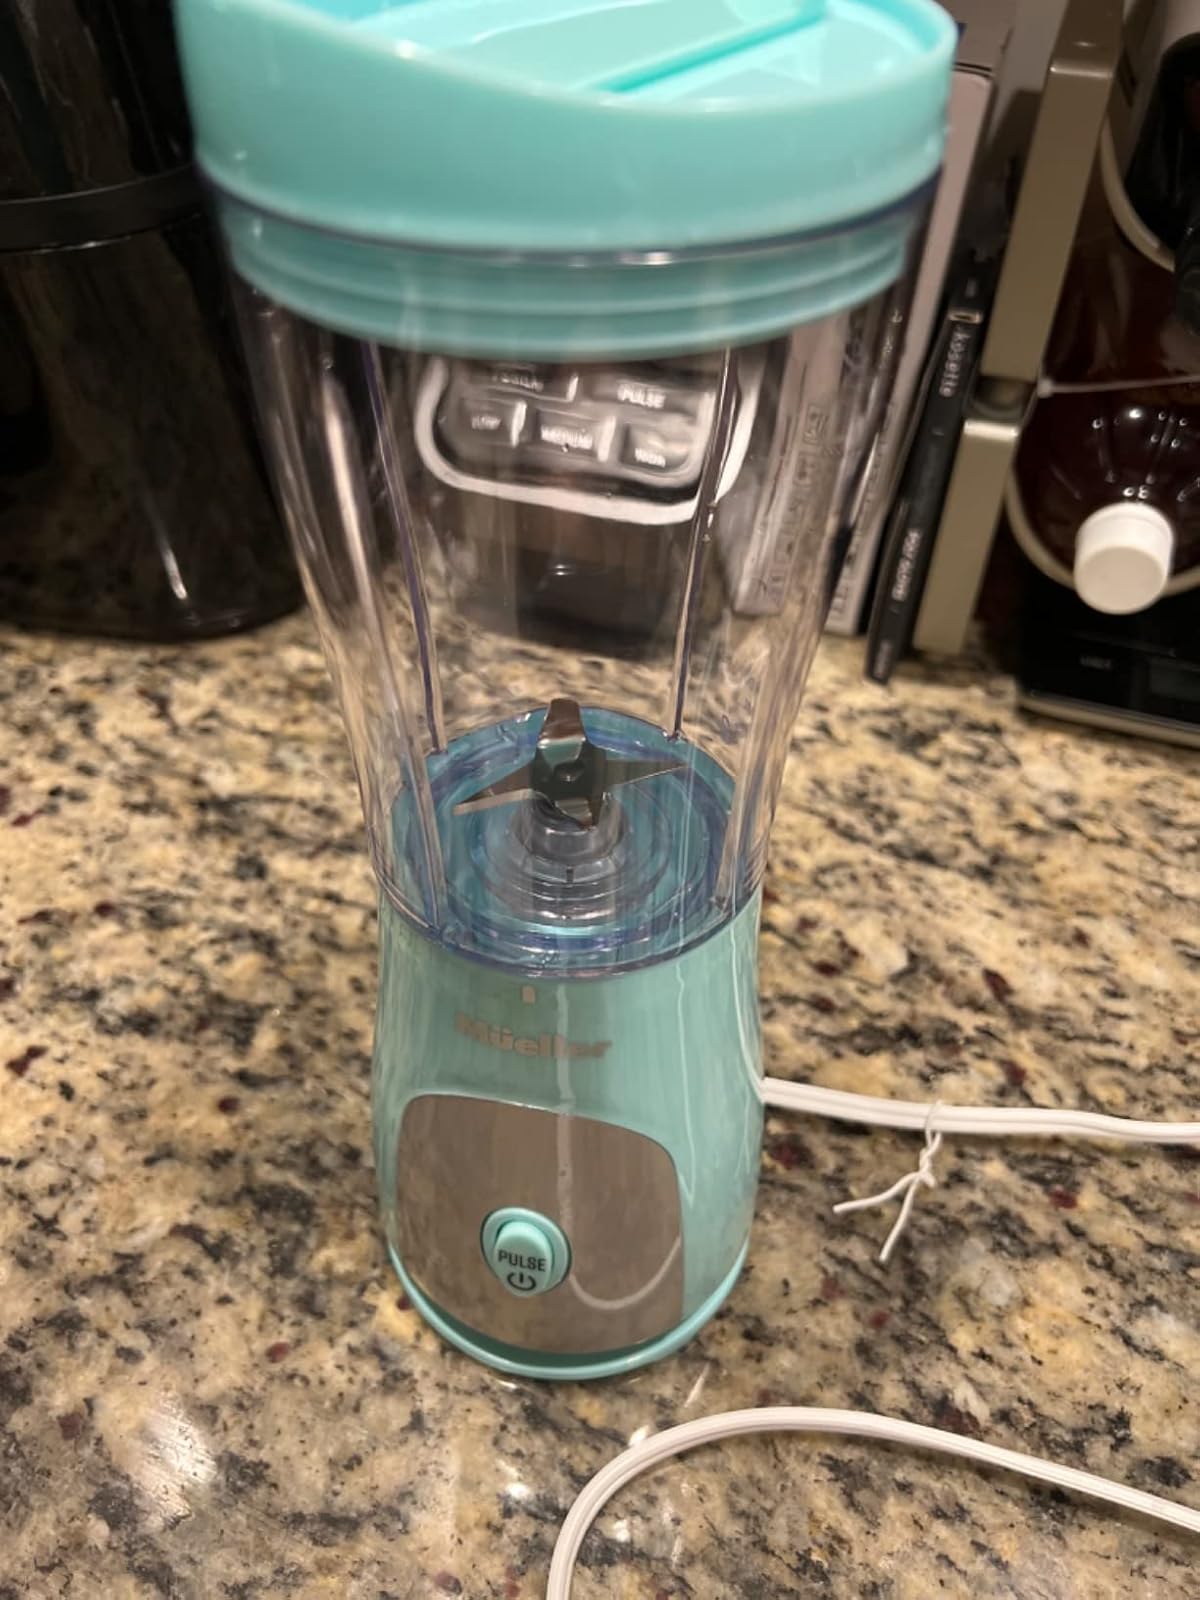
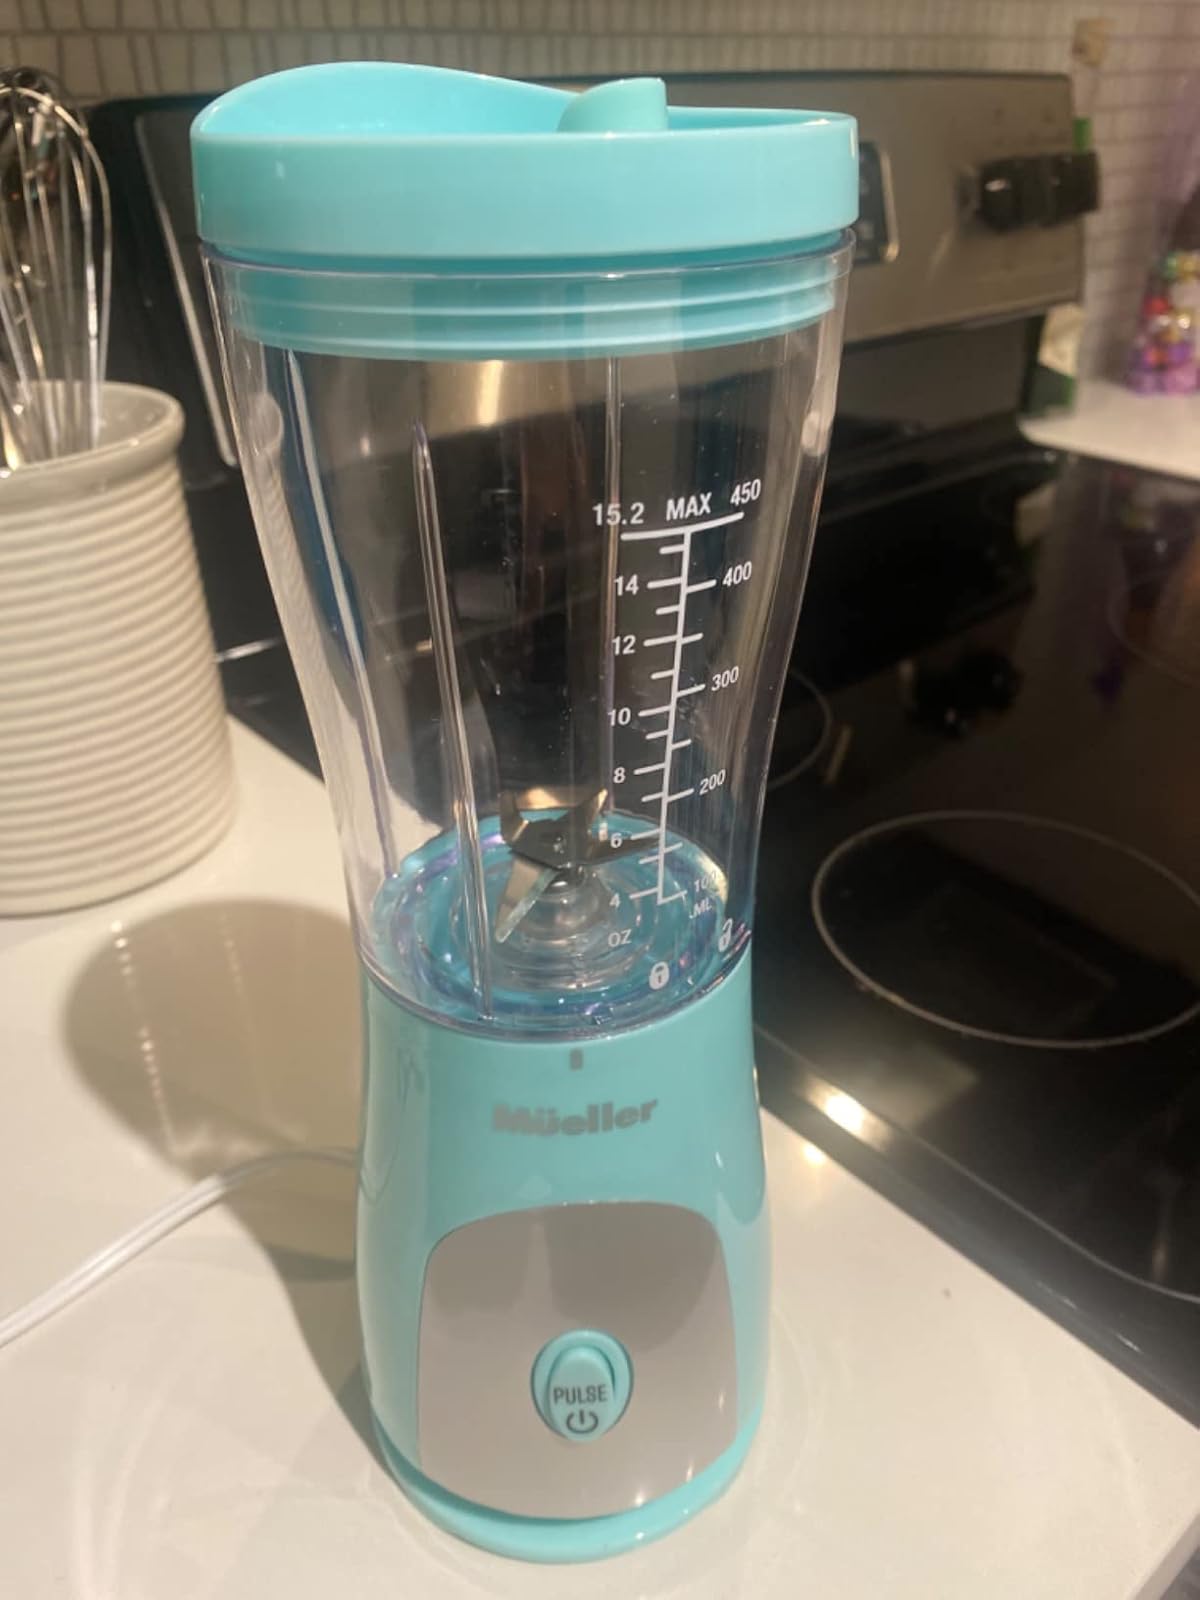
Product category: items_blender
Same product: yes